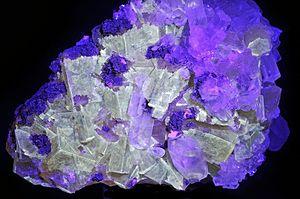
cristaux de calcite, cristaux de fluorite sous UV